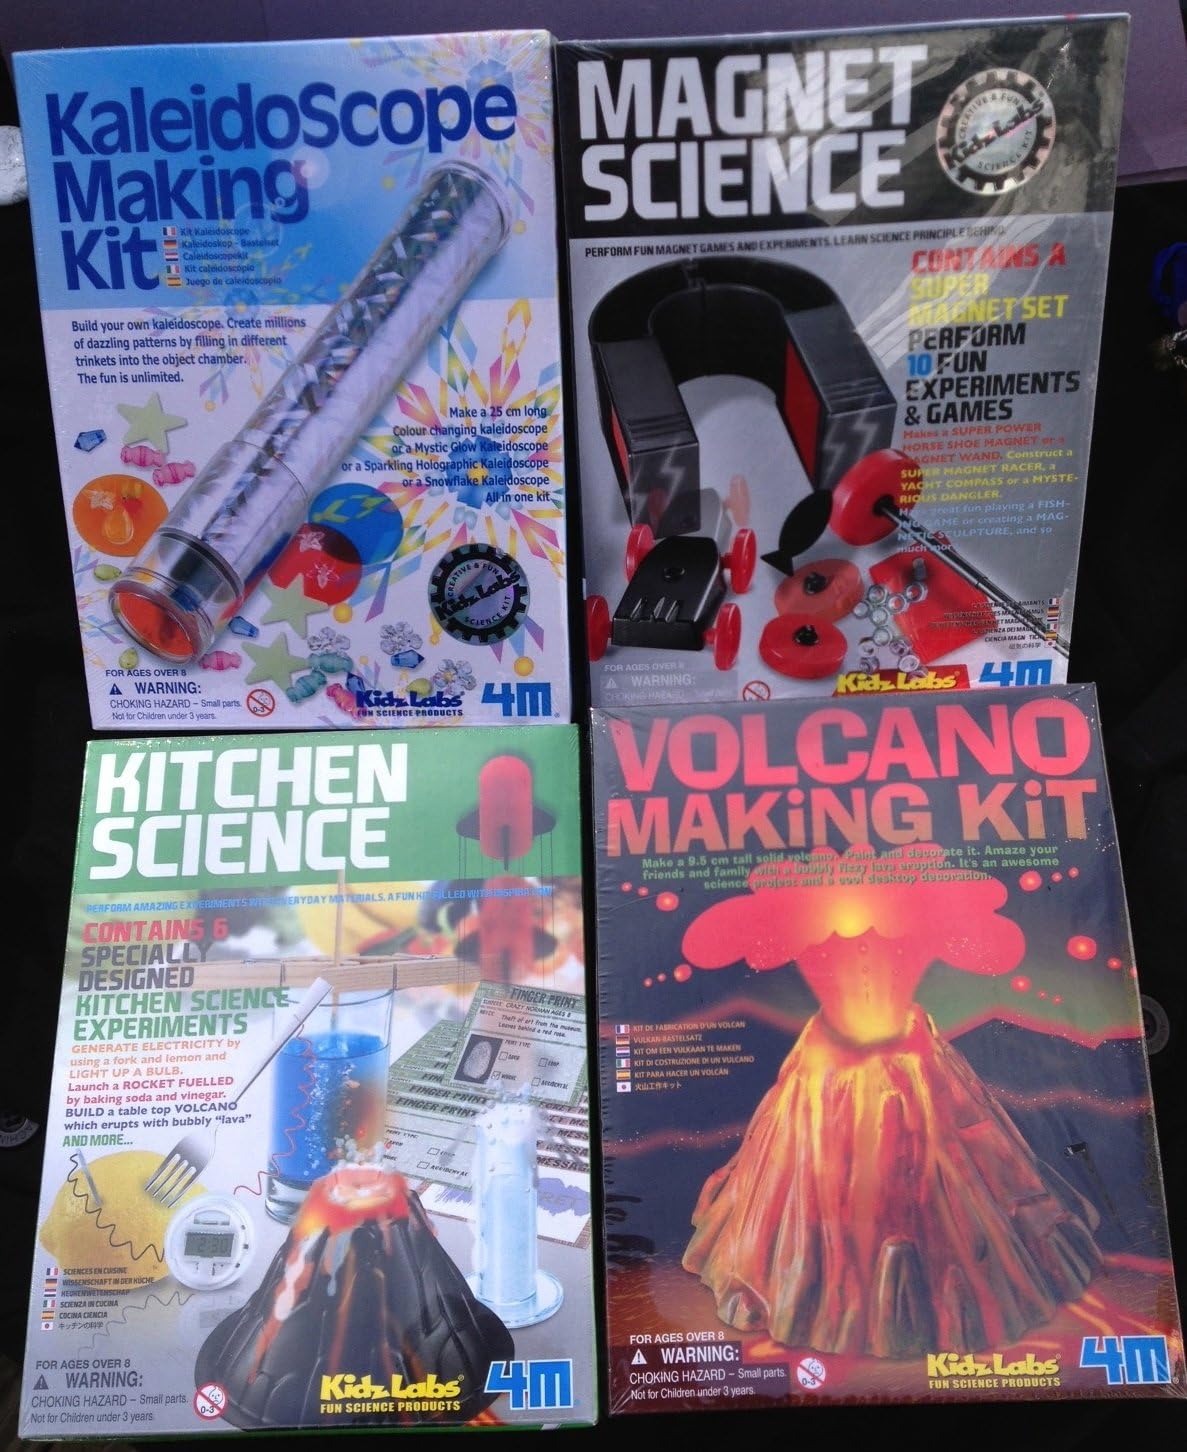
Kidz Lab 4 Science Kit Collection - Kaleidoscope Making, Magnet Science, Kitchen Science, and Volcano Making Kits
Category: Toys & Games
For ages 5+. Want to get your kids away from the TV and video games - These kits will entertain and educate kids simultaneously. Fantastic holiday gift for boys and girls.
Features: 4 amazing Kidz Lab Science Kits | Great Science Gift Pack | Value-priced 4-pack | Includes Magnet Science, Volcano Making, Kaleidoscope Making, Kitchen Science | Chock full of experiments and crafts - perfect gift for curious kids